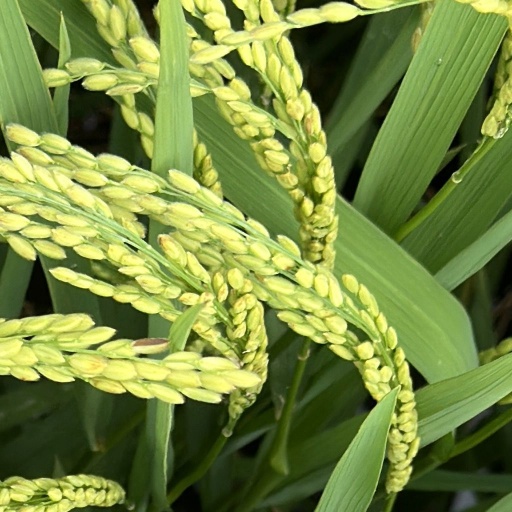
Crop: rice